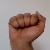
The image shows a hand gesture representing the letter 'A' in Indian Sign Language.